Caraunus

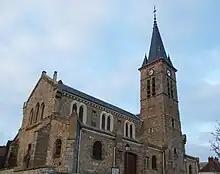
Église Saint-Chéron in Saint-Chéron, Essonne

The town of Saint-Chéron, Essonne, between Chartres and Paris, takes his name.